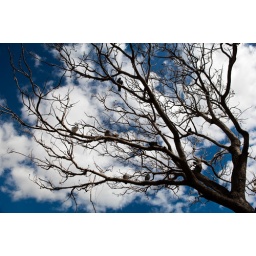
Pigeons sitting in a tree in the town centre of Funchal in Madeira